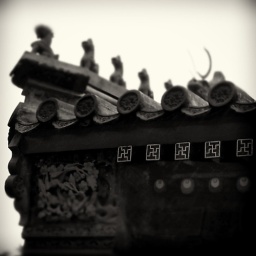
Detail of a traditional house roof in Beijing - comments &amp;amp; thoughts welcome!